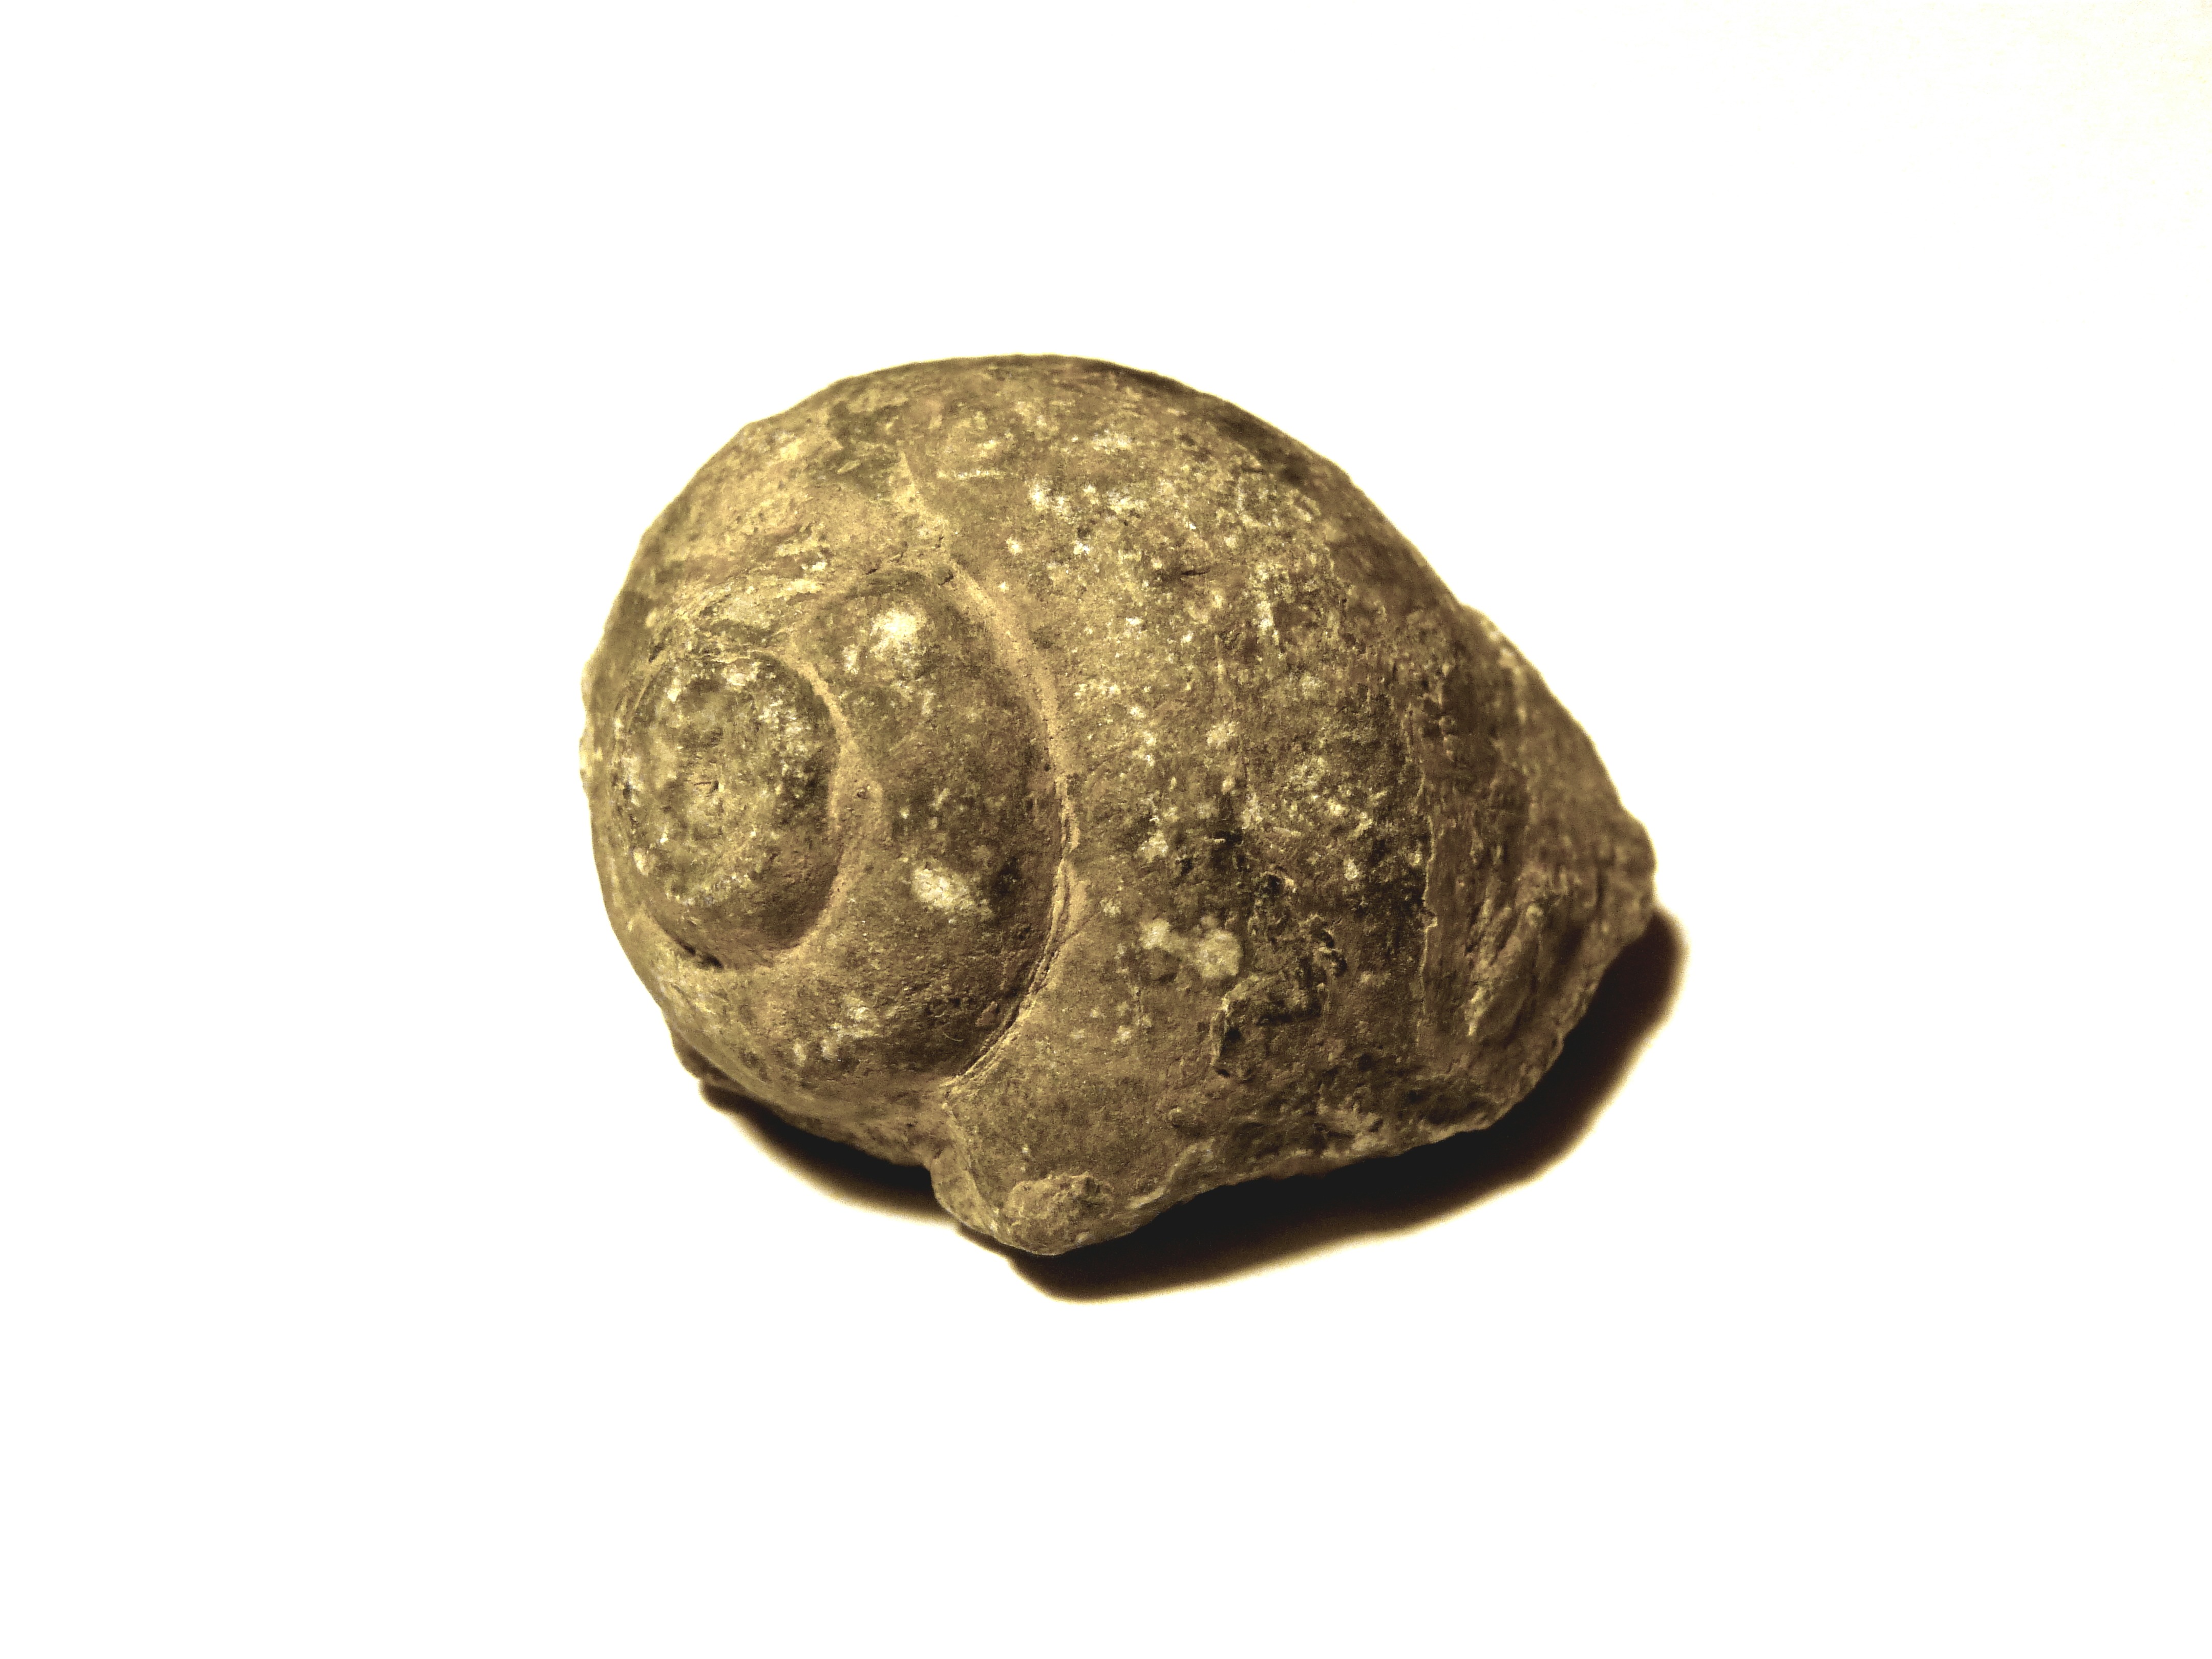
nature, footprint, produce, macro, metal, money, memory, material, snail, brass, currency, transformation, fossil, vestige, fossilized